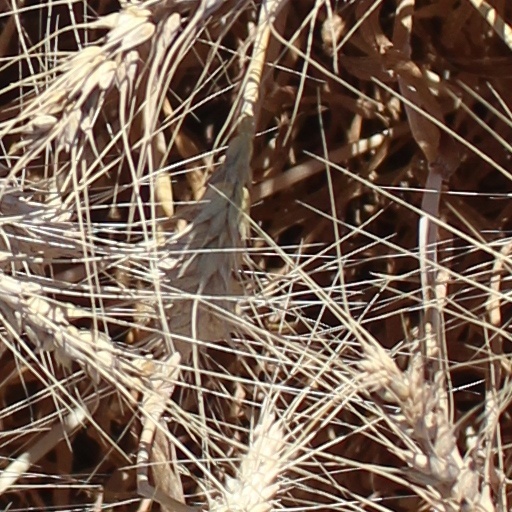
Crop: wheat